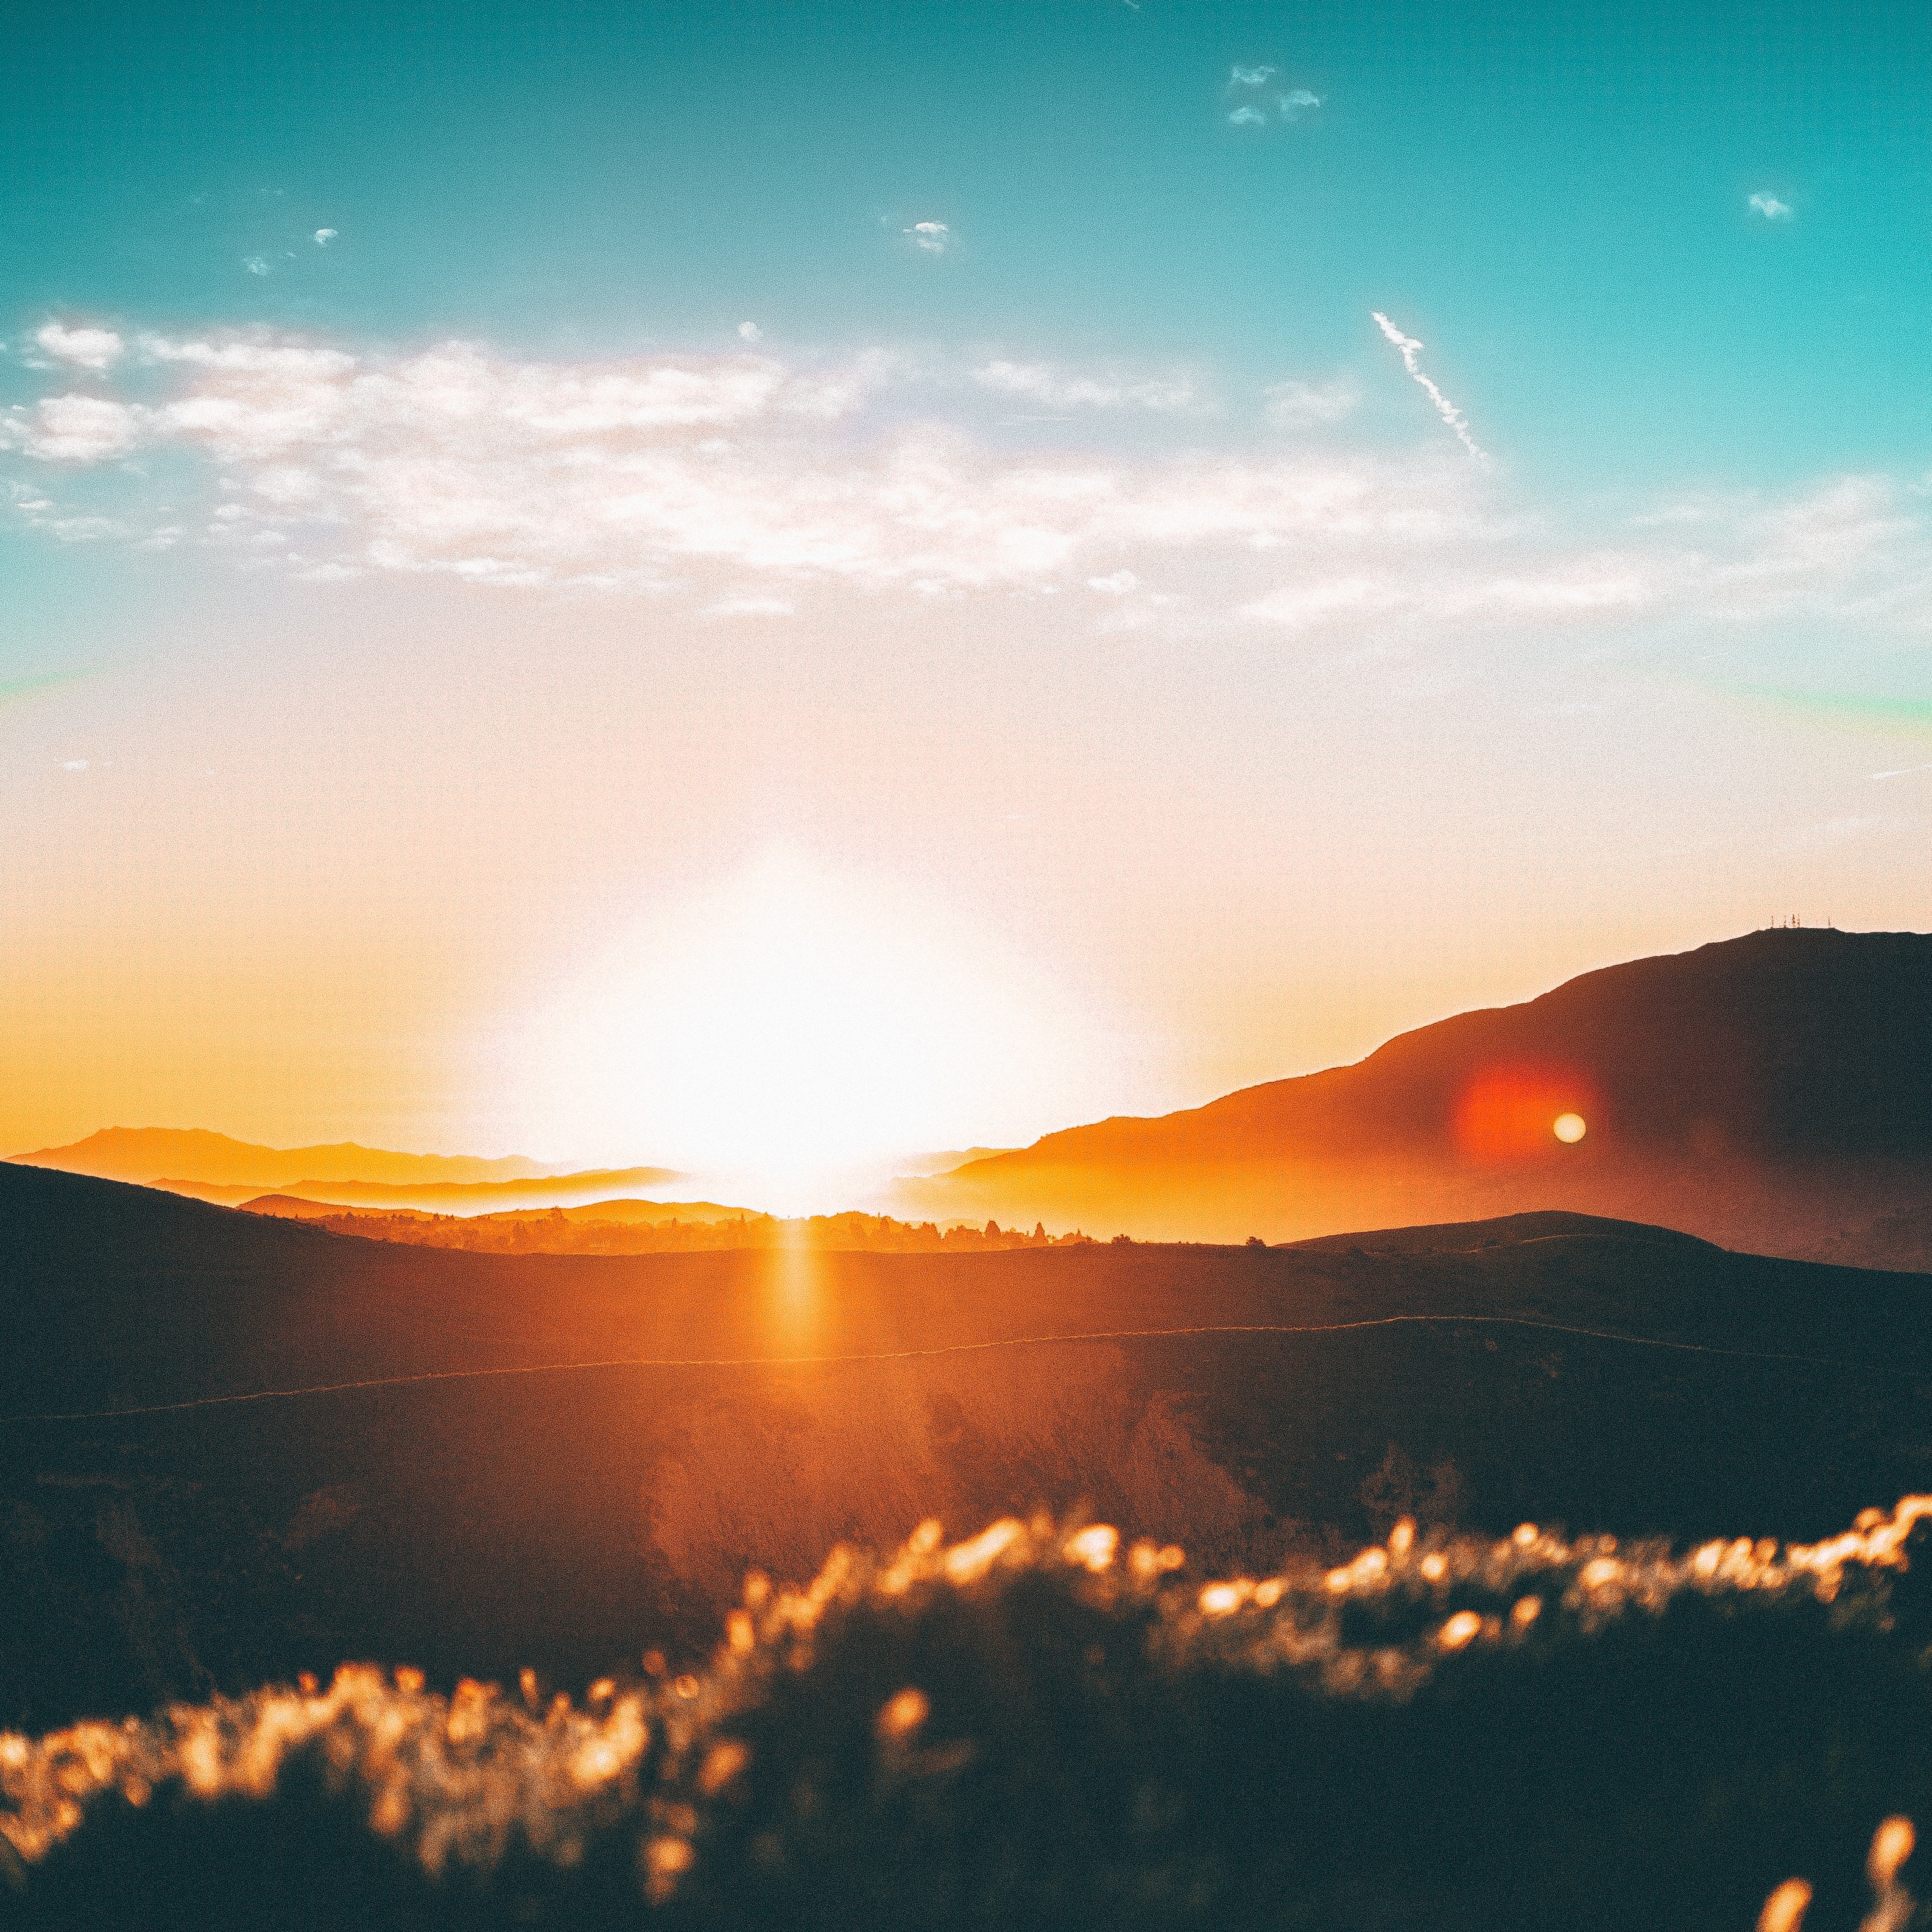
landscape, horizon, cloud, sky, sun, sunrise, sunset, sunlight, morning, hill, dawn, atmosphere, dusk, daytime, evening, calm, cool image, cool photo, afterglow, phenomenon, atmosphere of earth, computer wallpaper, red sky at morning, ecoregion